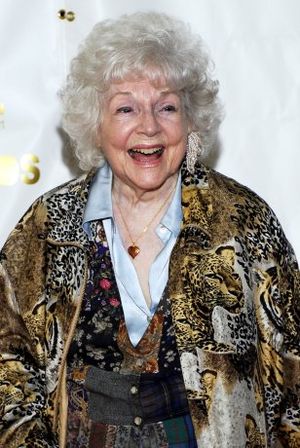
Lucille Bliss
Lucille Bliss til Annie Awards i 2006.
Lucille Bliss var en amerikansk skuespillerinde og stemmekunstner.